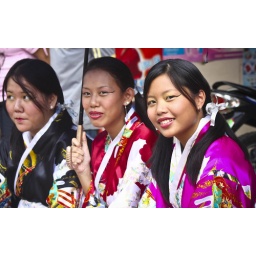
A smile is the light in your window that tells others that there is a caring, sharing person inside.